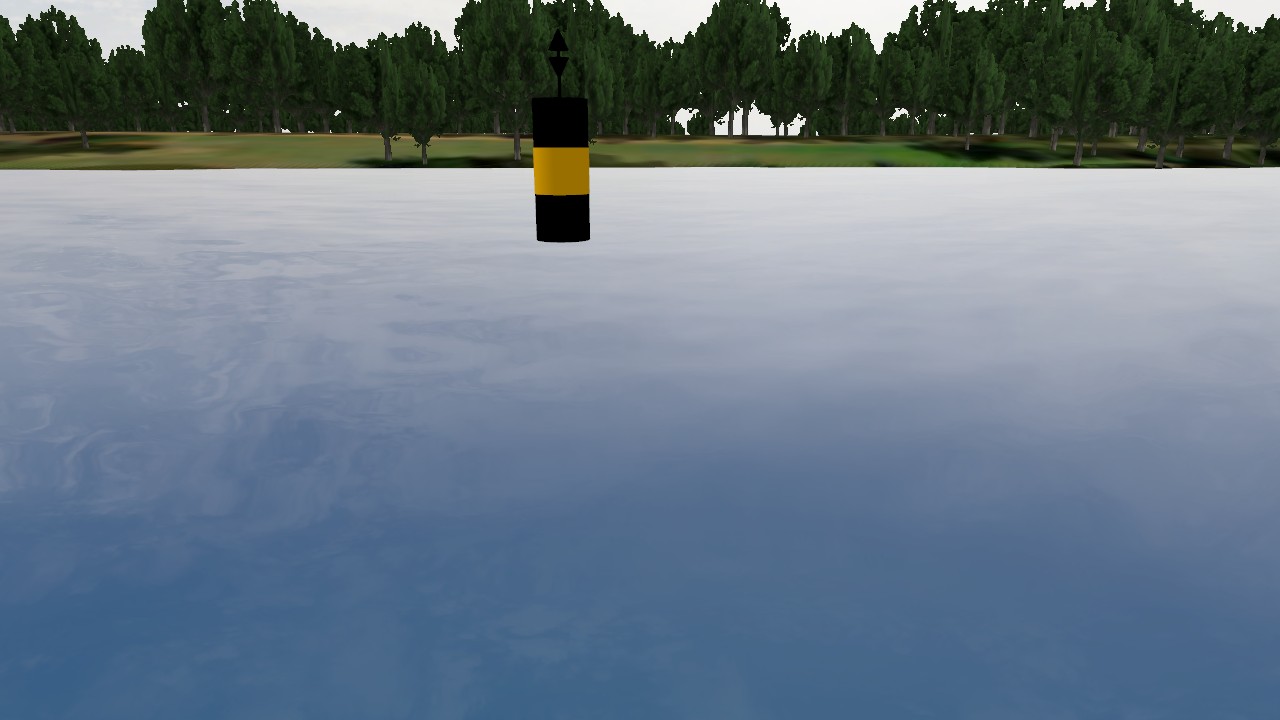
Label: cardinal_east
Descriptions: black yellow black, three horizontal bands ||| two black bands with a yellow mid band ||| resembles two triangles joined at their bases ||| two black cones with base to base on the buoy top mark